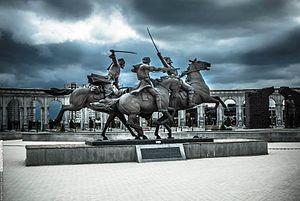
La Division indigène de cavalerie caucasienne ou Division sauvage est une unité de cavalerie de l'armée impériale russe qui a existé de 1914 à 1918 pendant la Première Guerre mondiale. Considérée comme une unité d'élite, elle était formée de volontaires issus des peuples musulmans de la vice-royauté du Caucase russe. Elle est dissoute après la révolution d'Octobre 1917. Certains de ses membres passent au service de l'Empire ottoman dans le cadre de l'armée islamique du Caucase ou intègrent les Armées blanches pendant la guerre civile russe. Le nom de « Division sauvage » a parfois été donné à d'autres groupes armés, pendant la guerre civile russe et plus tard la guerre civile ukrainienne de 2014.